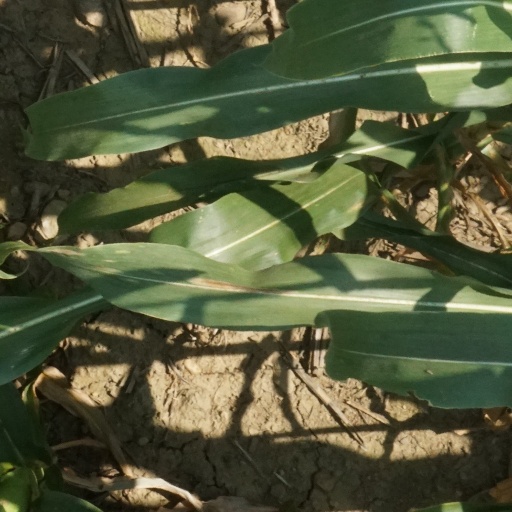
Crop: maize; corn